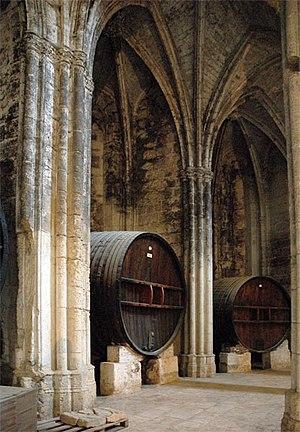
L'abbaye Sainte-Marie de Valmagne est une abbaye cistercienne située à Villeveyrac, dans le département de l'Hérault en France.